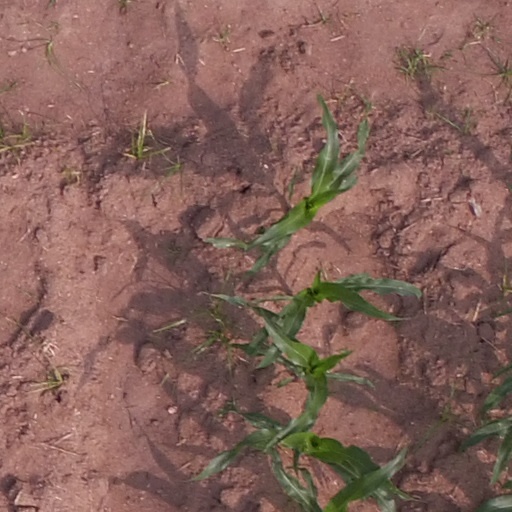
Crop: maize; corn